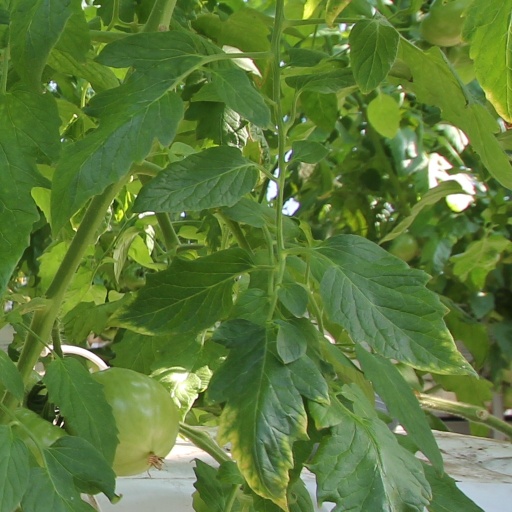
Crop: tomato